Fishing gear and methods used in Uganda

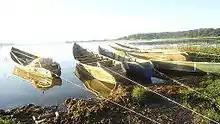
Boats at Lutoboka landing site

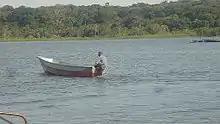
A motor boat in Kalangala

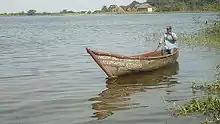
A fisherman in a boat in Kalangala

Gillnets are currently a major and popular fishing gear widely used for fish capture in the major and minor water bodies. They are normally set at dusk and hauled in at dawn. Drift gillnetting is commonly used on Lake Albert, but rarely on other water bodies. The target fish species for the gillnet fishery are Nile perch, tilapia, Bagrus, Clarias, Protopterus, Alestes, Hydrocynus and many other demersal fish.